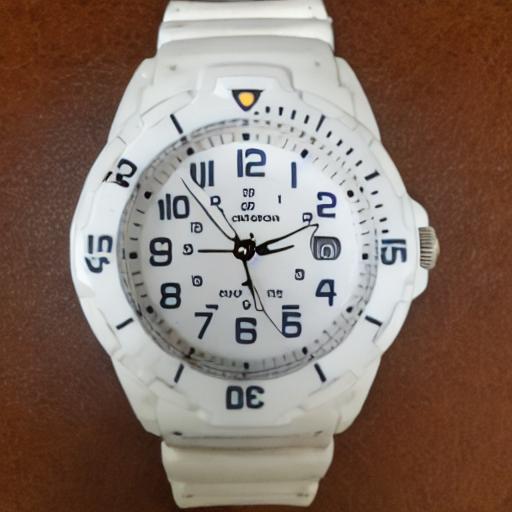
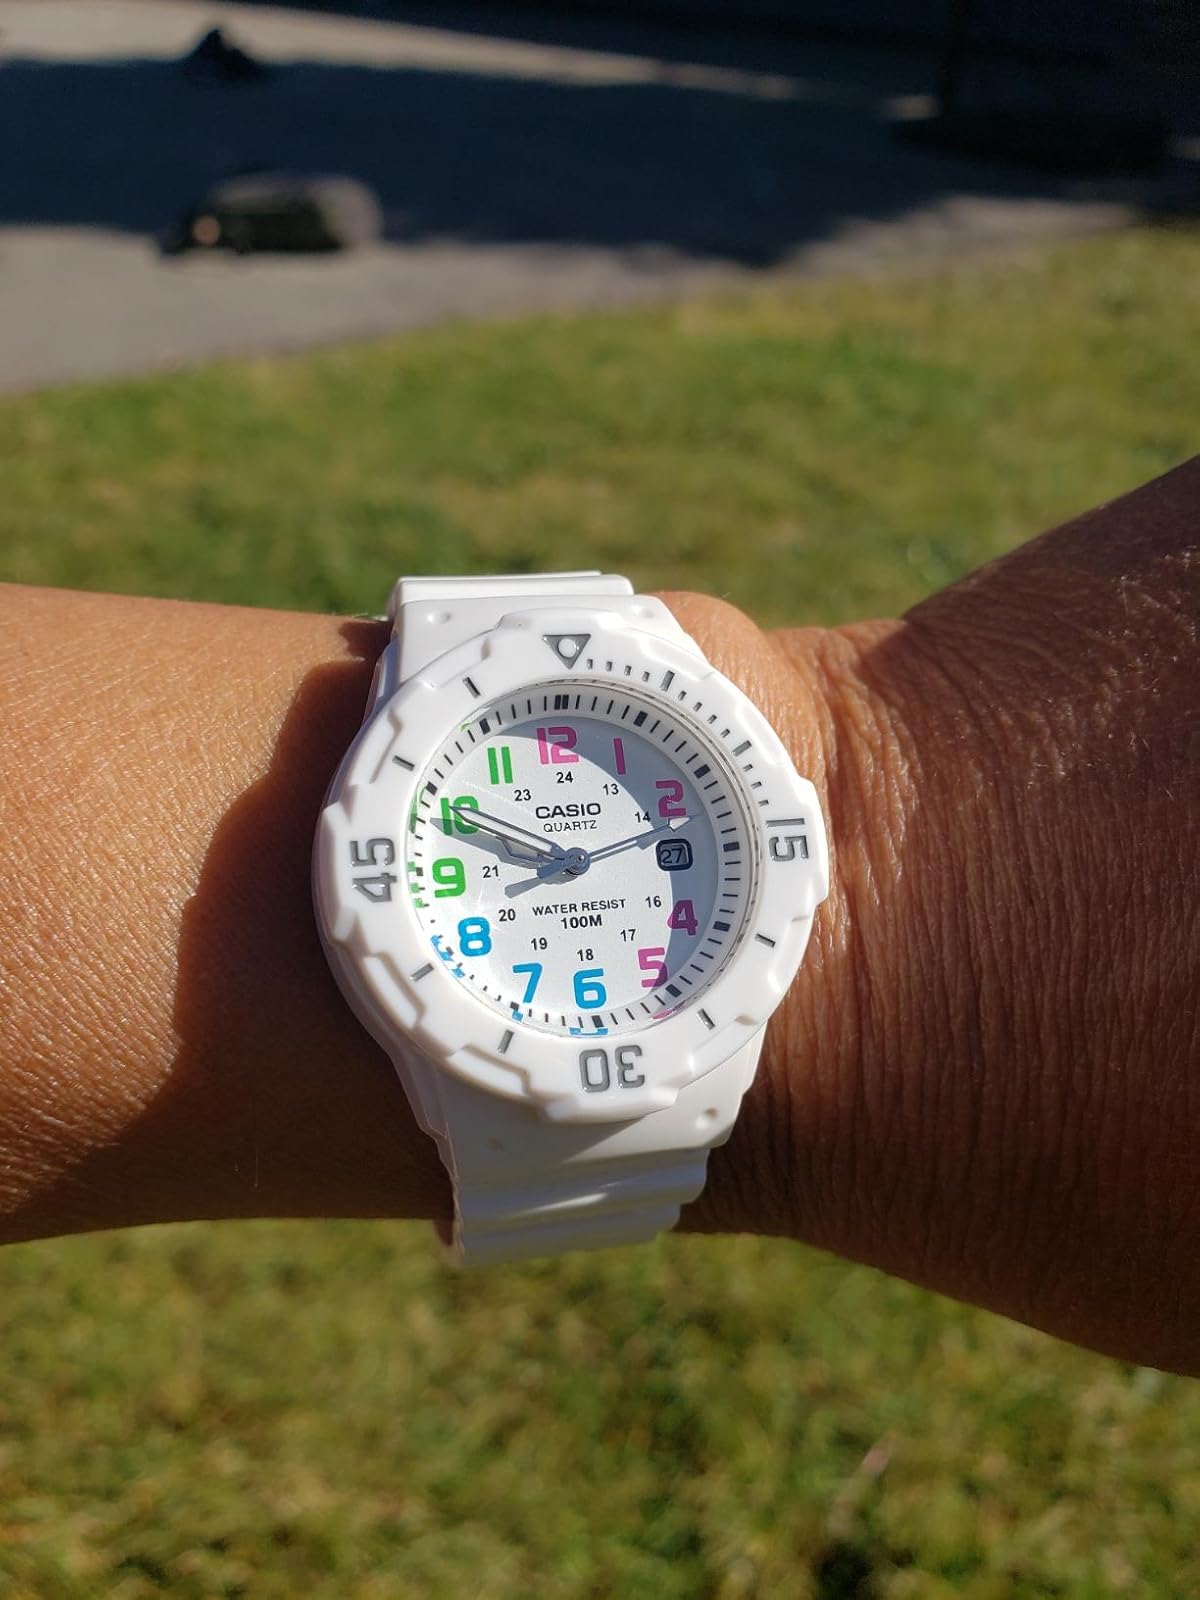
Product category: accessories_watch
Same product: no